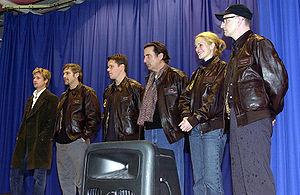
La trilogie Ocean est une série de trois films américains réalisés par Steven Soderbergh, avec en tête d'affiche George Clooney, Brad Pitt et Matt Damon. Le premier film, Ocean's Eleven, est un remake de L'Inconnu de Las Vegas. Il est suivi de Ocean's Twelve en 2004 et Ocean's Thirteen en 2007.
Matthew Paige Damon, dit Matt Damon, est un acteur, scénariste et producteur de cinéma américain, né le 8 octobre 1970 à Cambridge.
Steven Andrew Soderbergh [ˈstiːvən ˈændɹu ˈsoʊdərbɜːrɡ] est un réalisateur, scénariste et producteur de cinéma américain, né le 14 janvier 1963 à Atlanta.